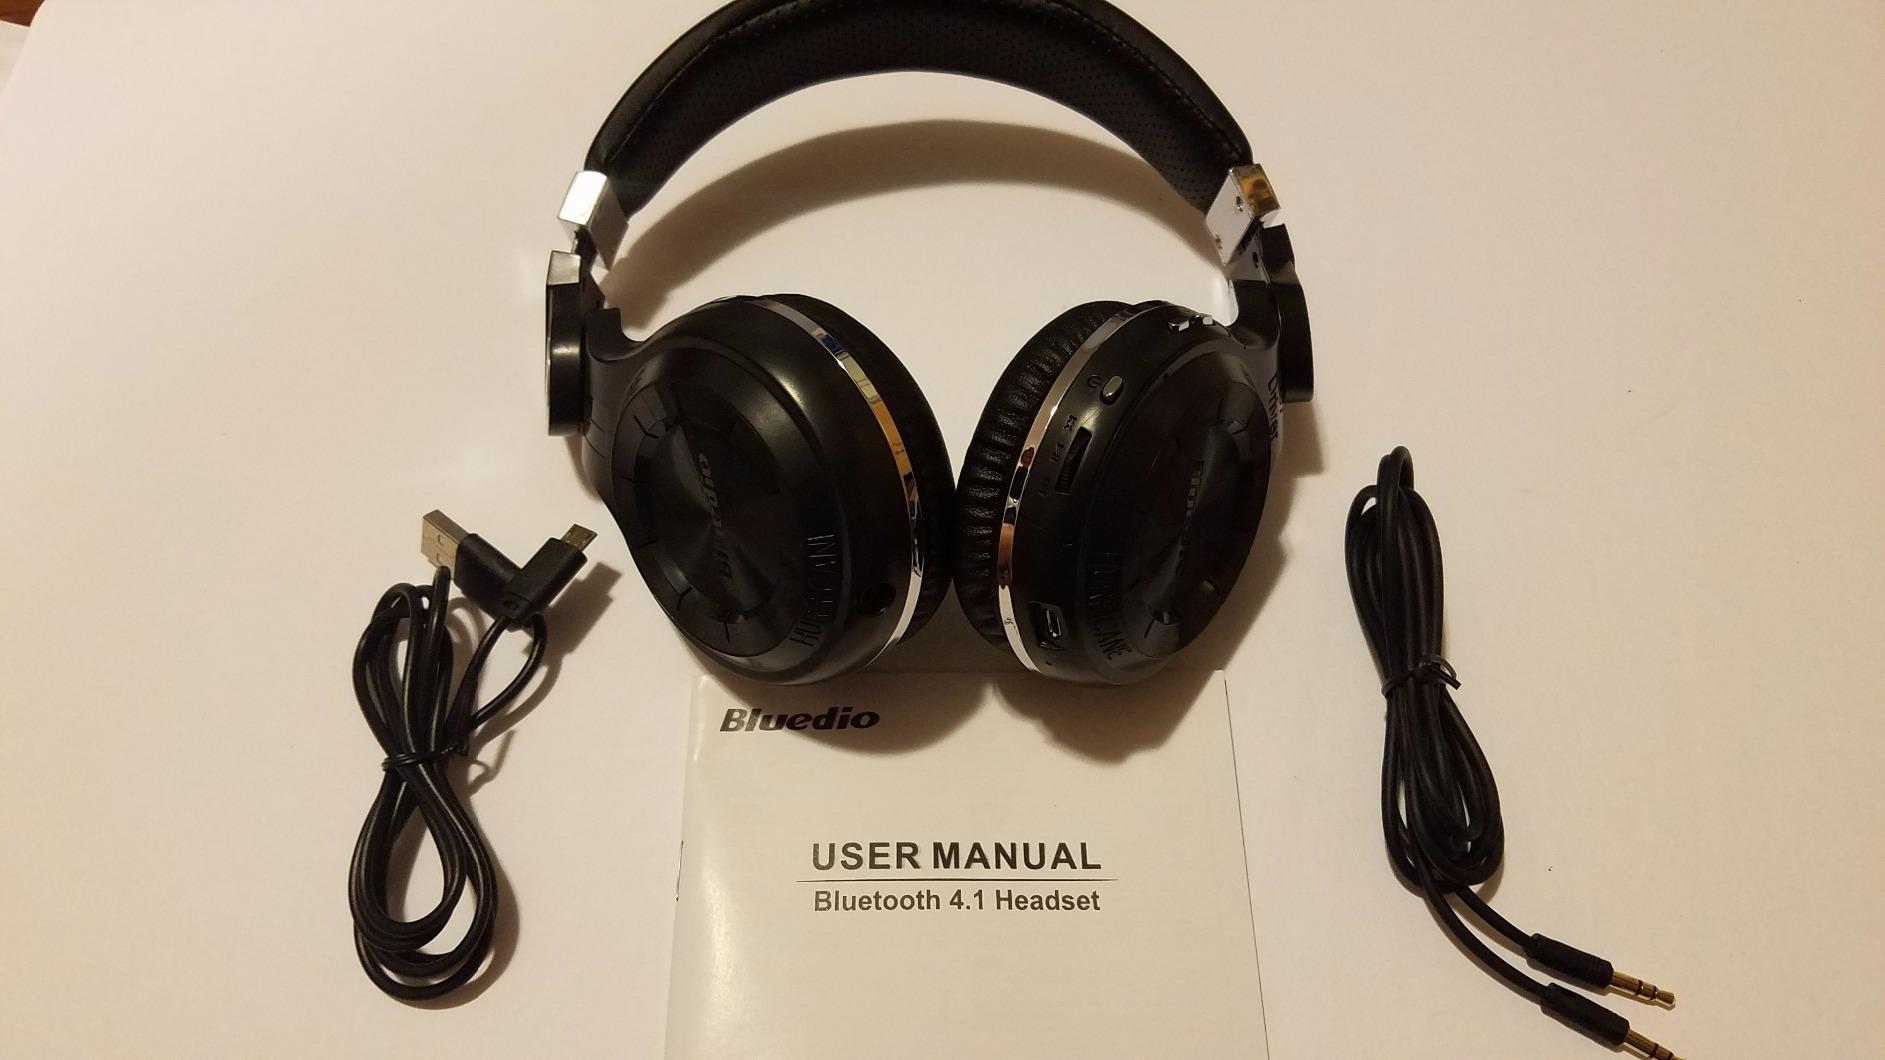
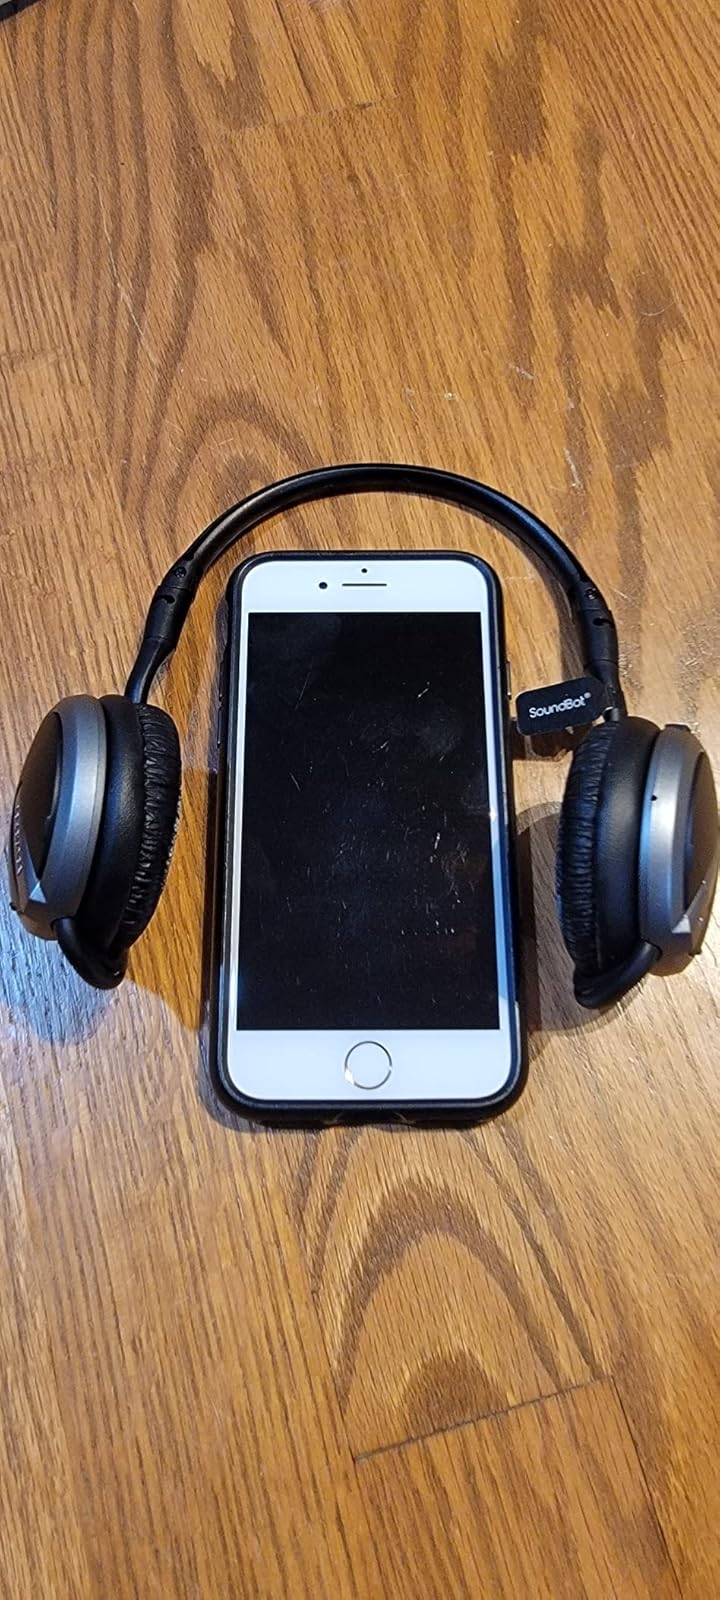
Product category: headphones
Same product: no